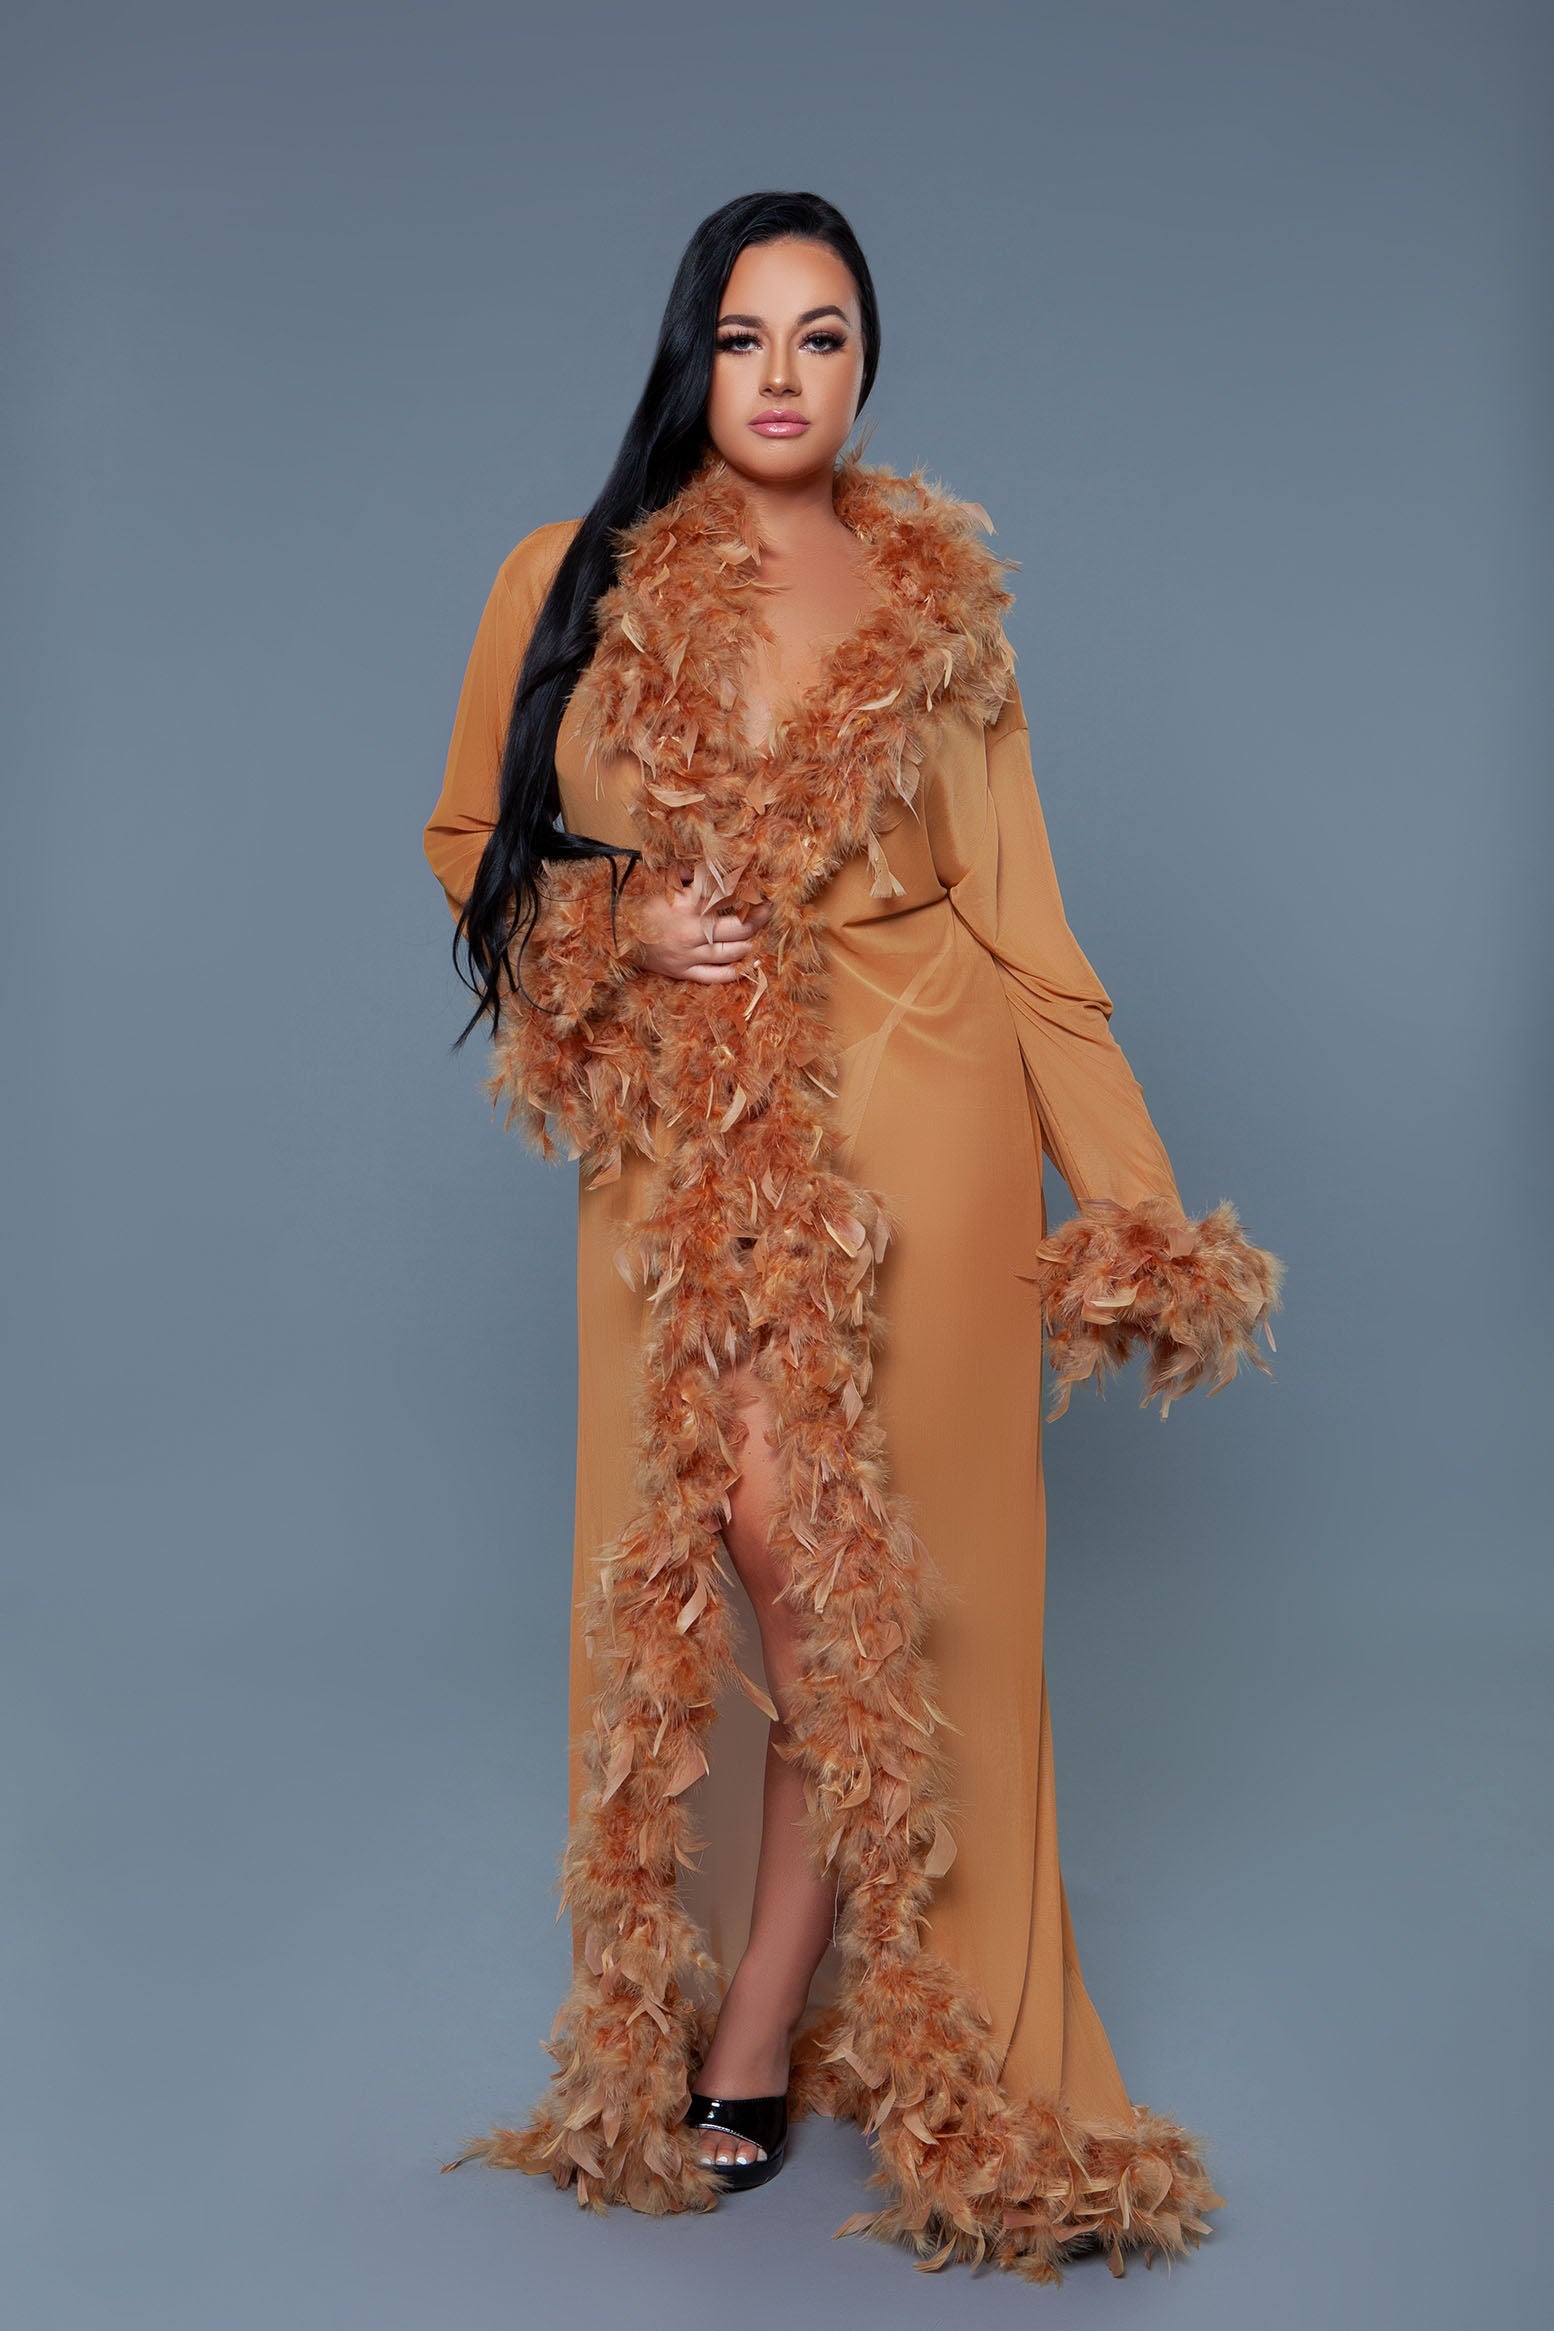
BW834BZ Glamour Robe Bronze
Sheer full-length robe with chandelle boa feather trim. (Thong not included). 100% Polyester Machine Wash Warm With Like Colors On Delicate Cycle. Do Not Bleach. Do Not Tumble Dry. Do Not Iron. Do Not Dry Clean Due To The Delicate Nature Of The Fabric To Be Taken In Wear And When Laundered Polybag packaging. Packaging Dimensions (in): 14 x 14 x 2.
Brand: BeWicked
Category: Apparel & Accessories > Clothing > Sleepwear & Loungewear > Robes